A. J. Bermudez

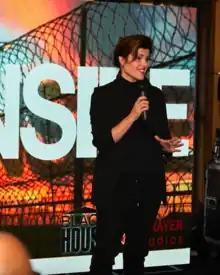

A. J. Bermudez is an American author and screenwriter. Her short fiction and screenwriting have won a number of awards, including the PAGE International Screenwriting Award ("iCON", 2021), the Alpine Fellowship Writing Prize ("The Lady Will Pay for Everything", 2021), and the Iowa Short Fiction Award ("Stories No One Hopes Are About Them", University of Iowa Press, 2022). Her films have been produced in the U.S. and internationally, and her literary writing has appeared in "McSweeney's", "Virginia Quarterly Review", "Story", "Chicago Review", "The Masters Review", "Fiction International", "Electric Literature", "Boulevard", "Creative Nonfiction", and elsewhere.